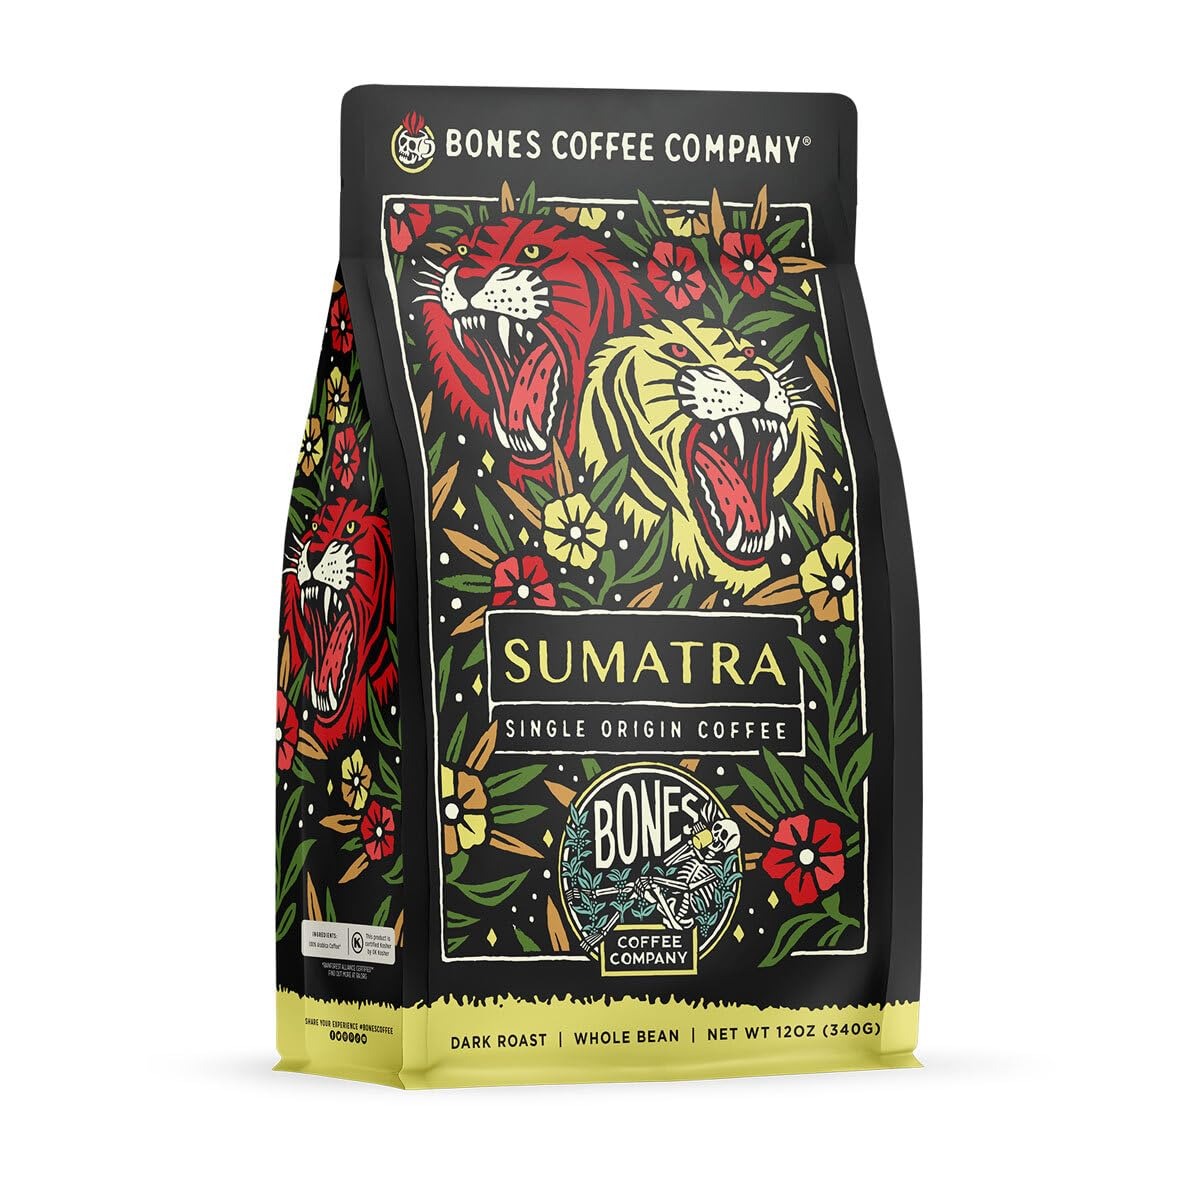
Item Name: Bones Coffee Company Sumatra Single-Origin Coffee Beans, Whole Bean Coffee Medium Roast Gifts Low Acid Gourmet, Dark Chocolate, Smoky, Earthy (12 oz)
Bullet Point 1: A taste of Sumatra; From the islands of Indonesia, our Sumatra single origin coffee brings you the unique taste of Sumatra; This dark roast offers rich, earthy notes and a complex sweetness blended with a smooth, low acidity
Bullet Point 2: Artisan roasted coffee beans; Carefully selected coffee beans roasted in small batches so you get fresh coffee; Each bag is packaged in resealable bags to maintain freshness
Bullet Point 3: Whole bean coffee and ground coffee; Our ground coffee is suited for use in auto drip machines; Grind the whole beans to the required coarseness for french press, pour over or cold brew methods
Bullet Point 4: Vegan and keto friendly; Enjoy our flavored coffee without feeling guilty; Our gourmet coffee is keto and vegan friendly with no dairy, no sugar or carbs
Bullet Point 5: Fresh arabica beans; Our Brazilian coffee beans are ethically sourced and each batch is roasted fresh; Our medium roast arabica coffee gives you a smooth flavor with low acidity, sweet aroma and unique taste
Product Description: Bones Coffee Company stands out as an enticing alternative to what usually lines the shelves at the local grocery store. As small batch roasters, we bring imaginative flavors and colorful artwork to our customers. Bones Coffee provides seriously fresh, delicious coffee right to your doorstep. Our loyal customers have fueled our success and ignited our passion to keep bringing delectable flavors and unique experiences in every cup.
Value: 12.0
Unit: Ounce

Price: 17.99